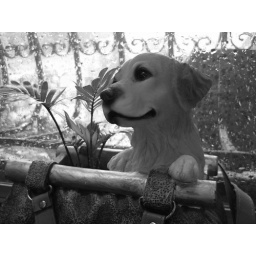
dog in a bag flower pot